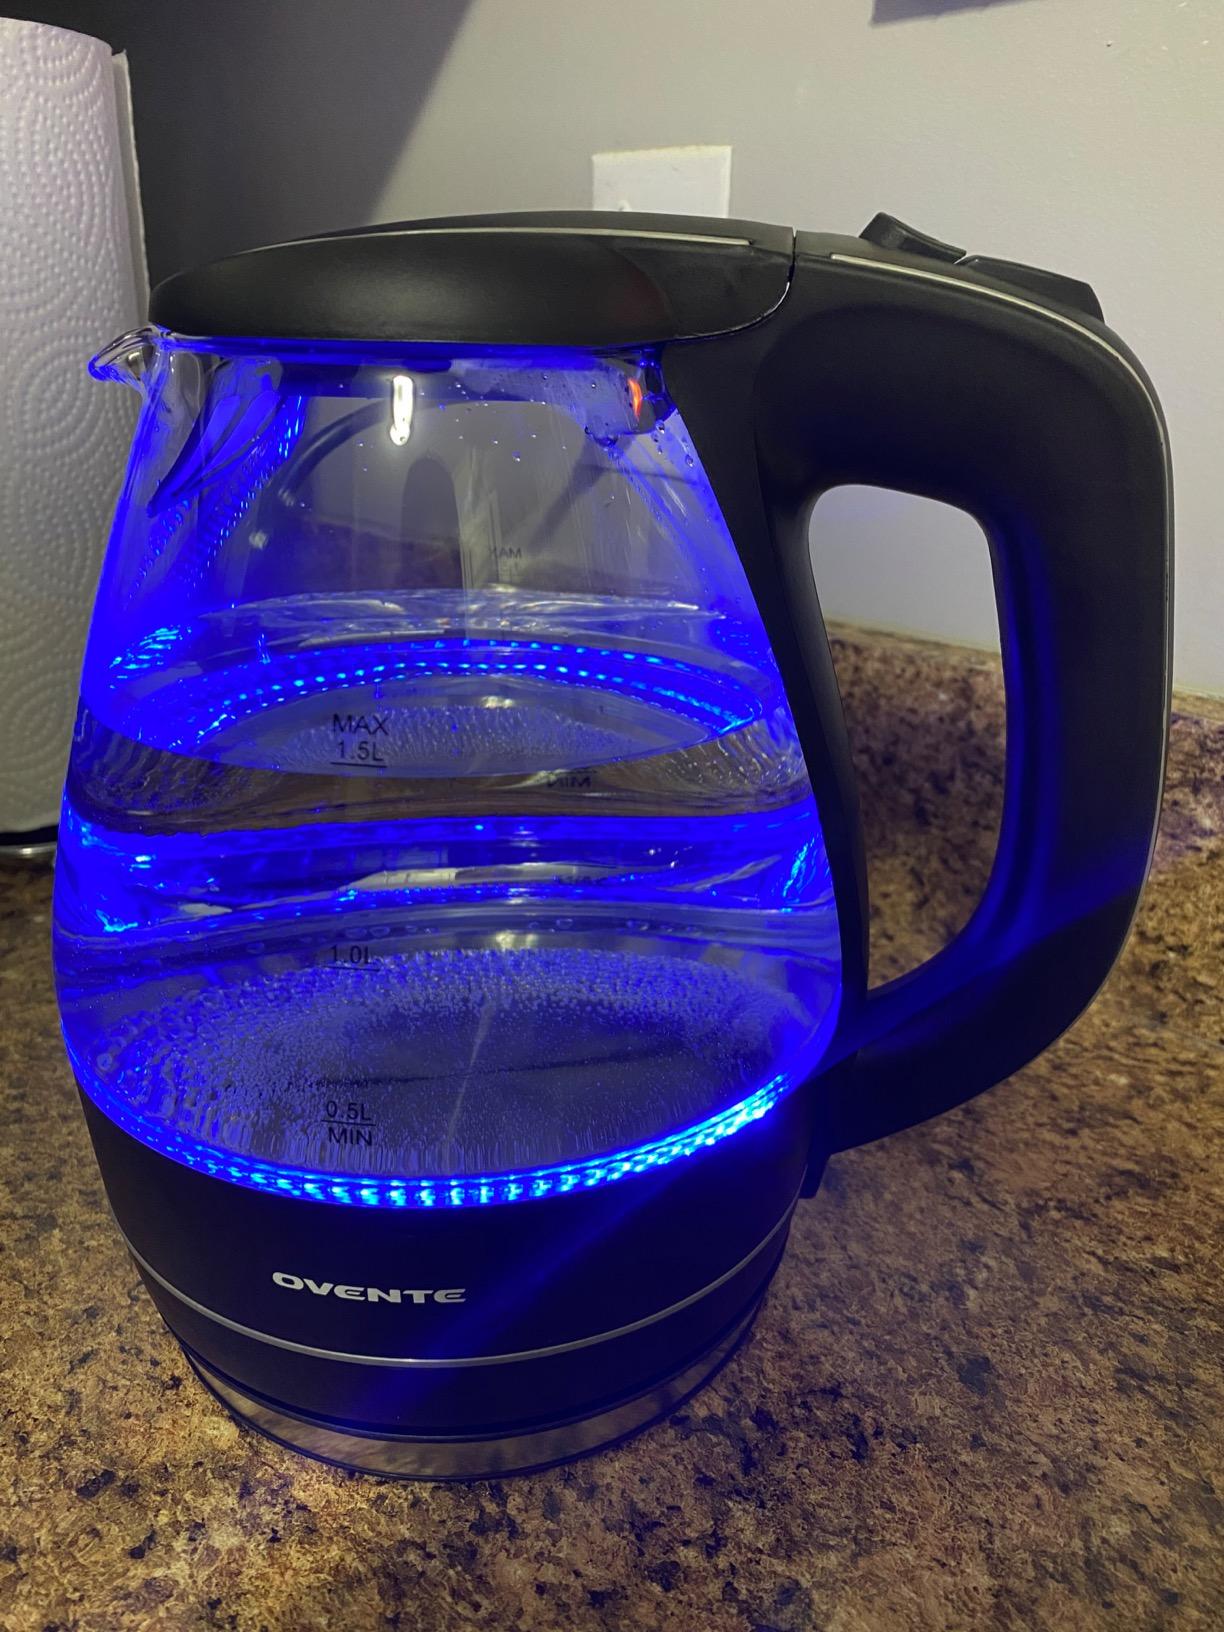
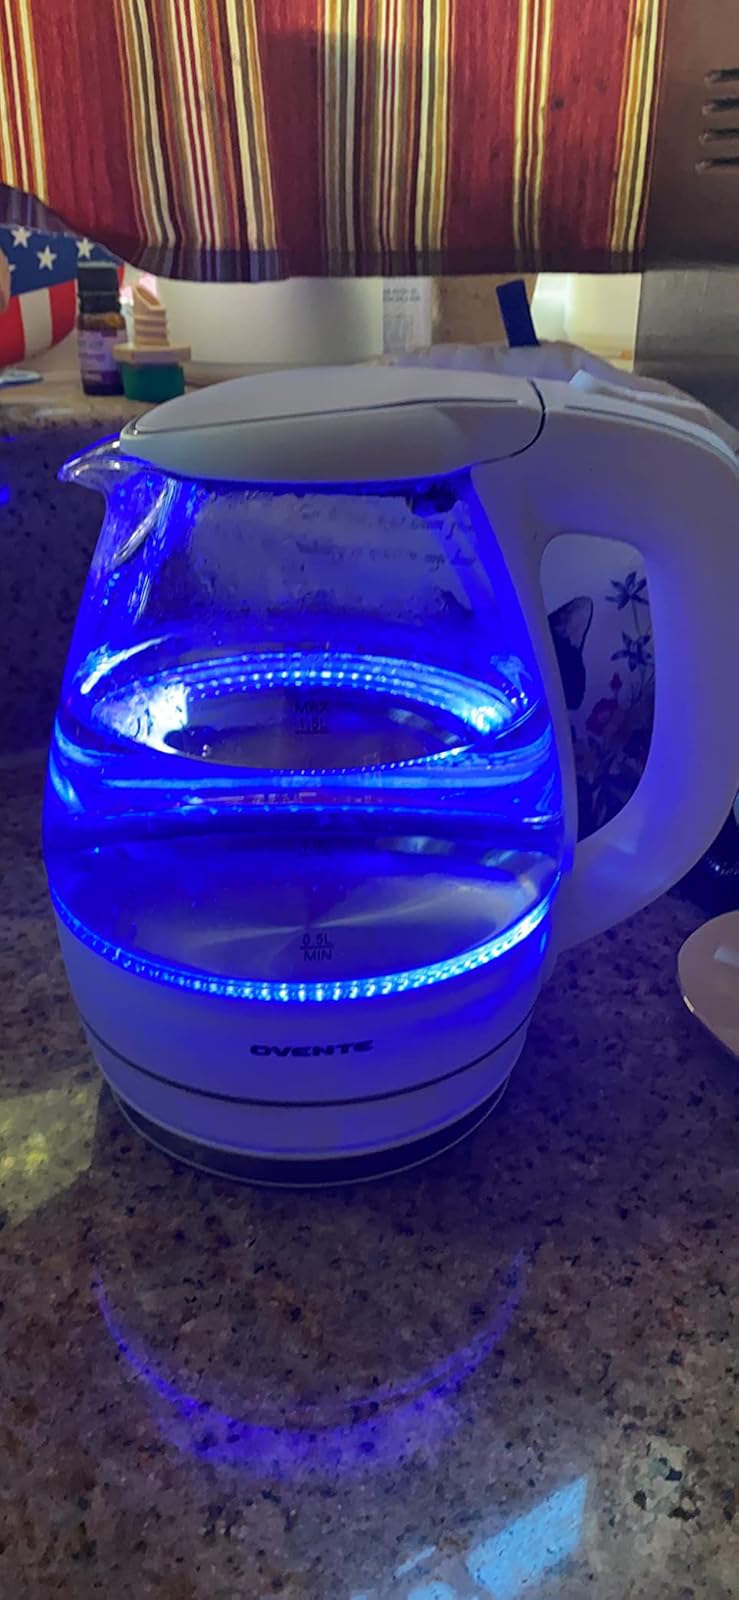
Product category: items_kettle
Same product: no